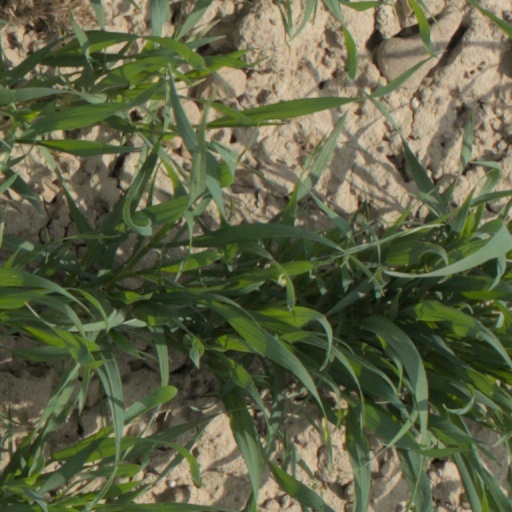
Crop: wheat